Describe the emotion expressed in this image:  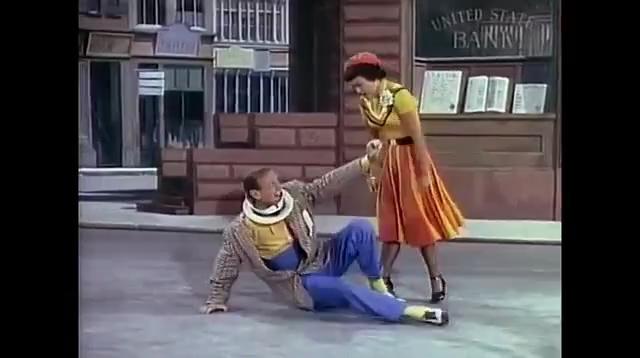
This person displays Pain, valence and arousal with low intensity.